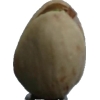
Label: pistachio